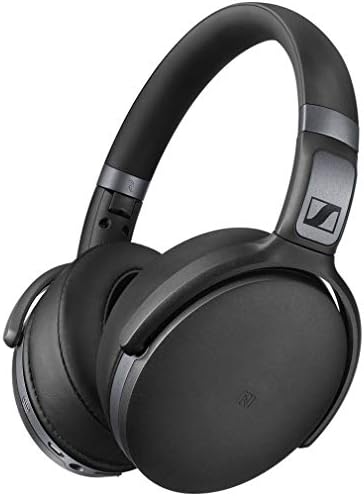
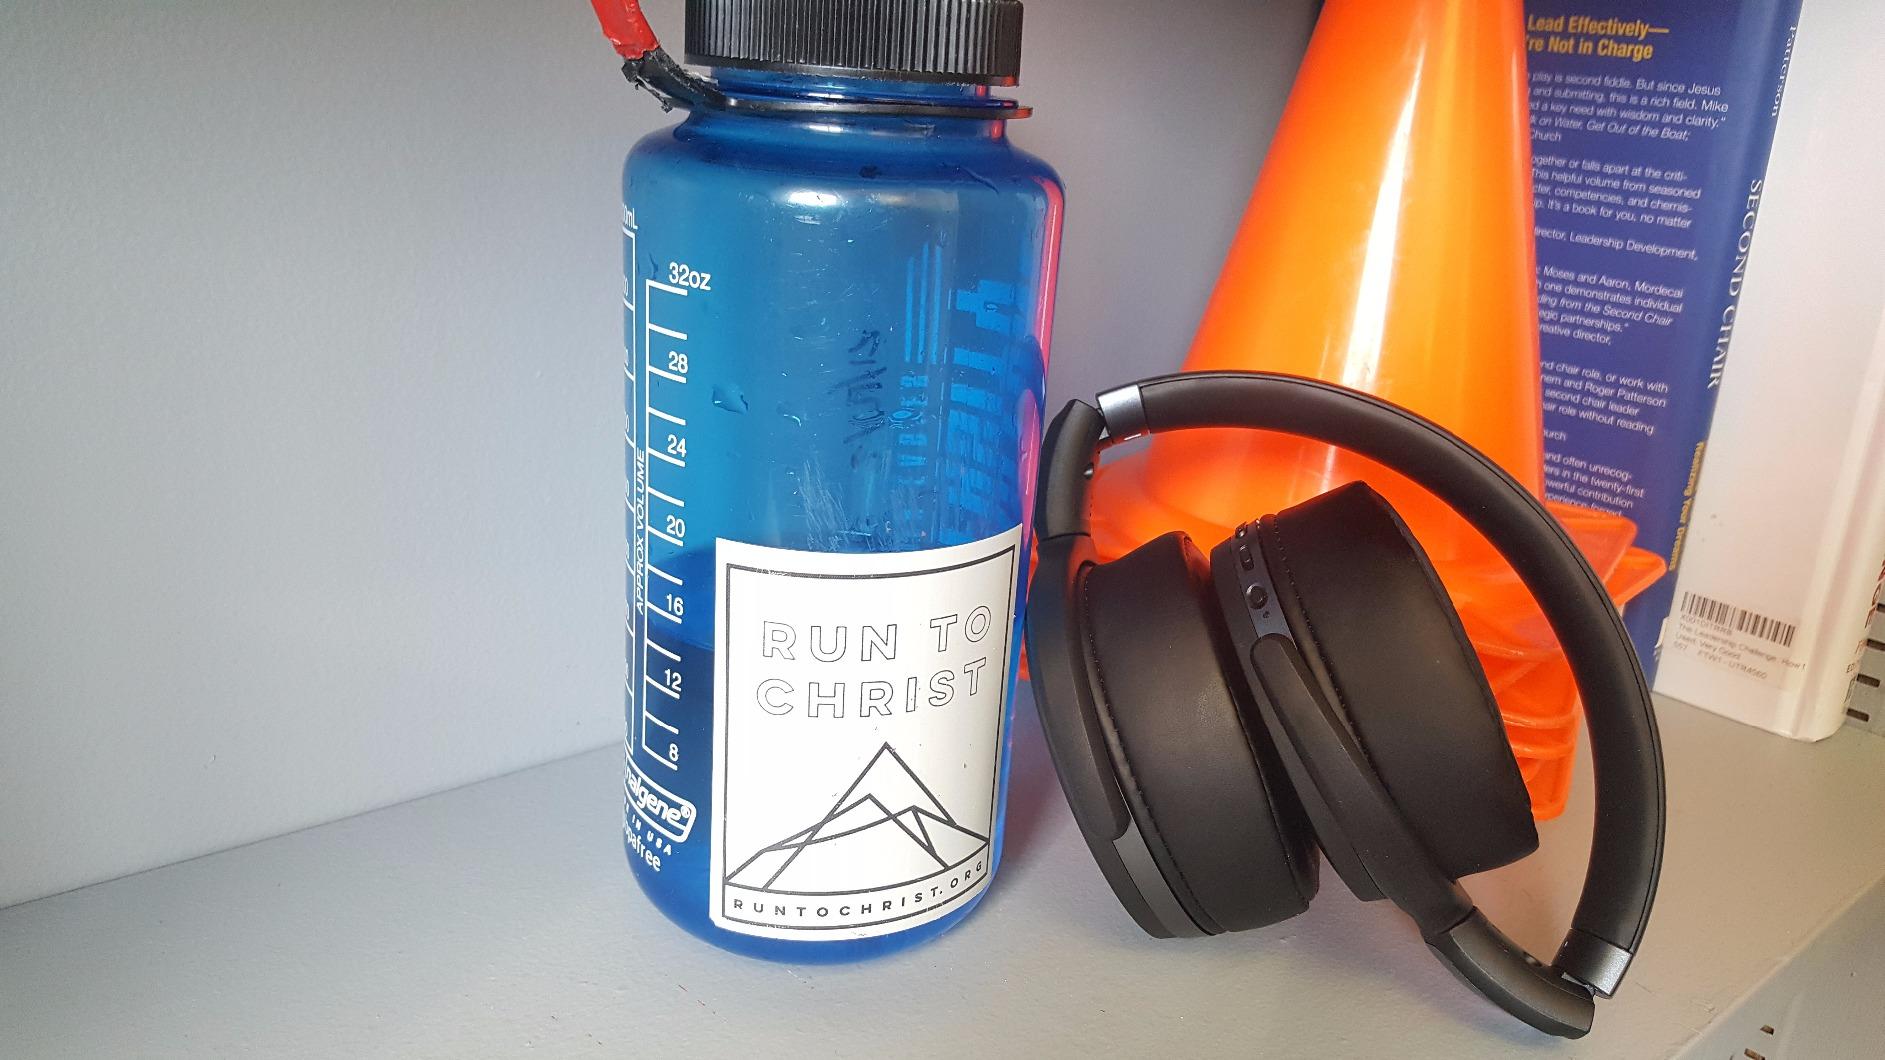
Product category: headphones
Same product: yes